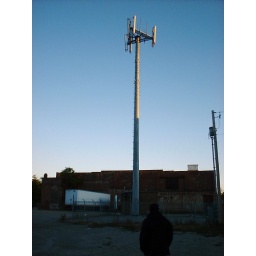
tower in a fence